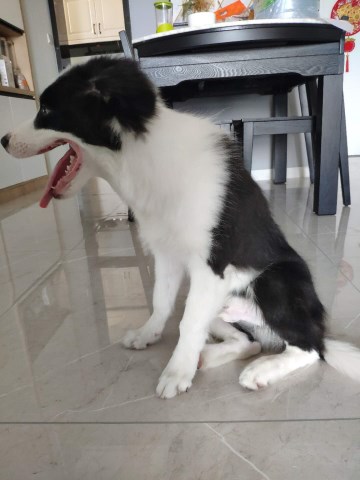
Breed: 2594-n000109-Border_collie